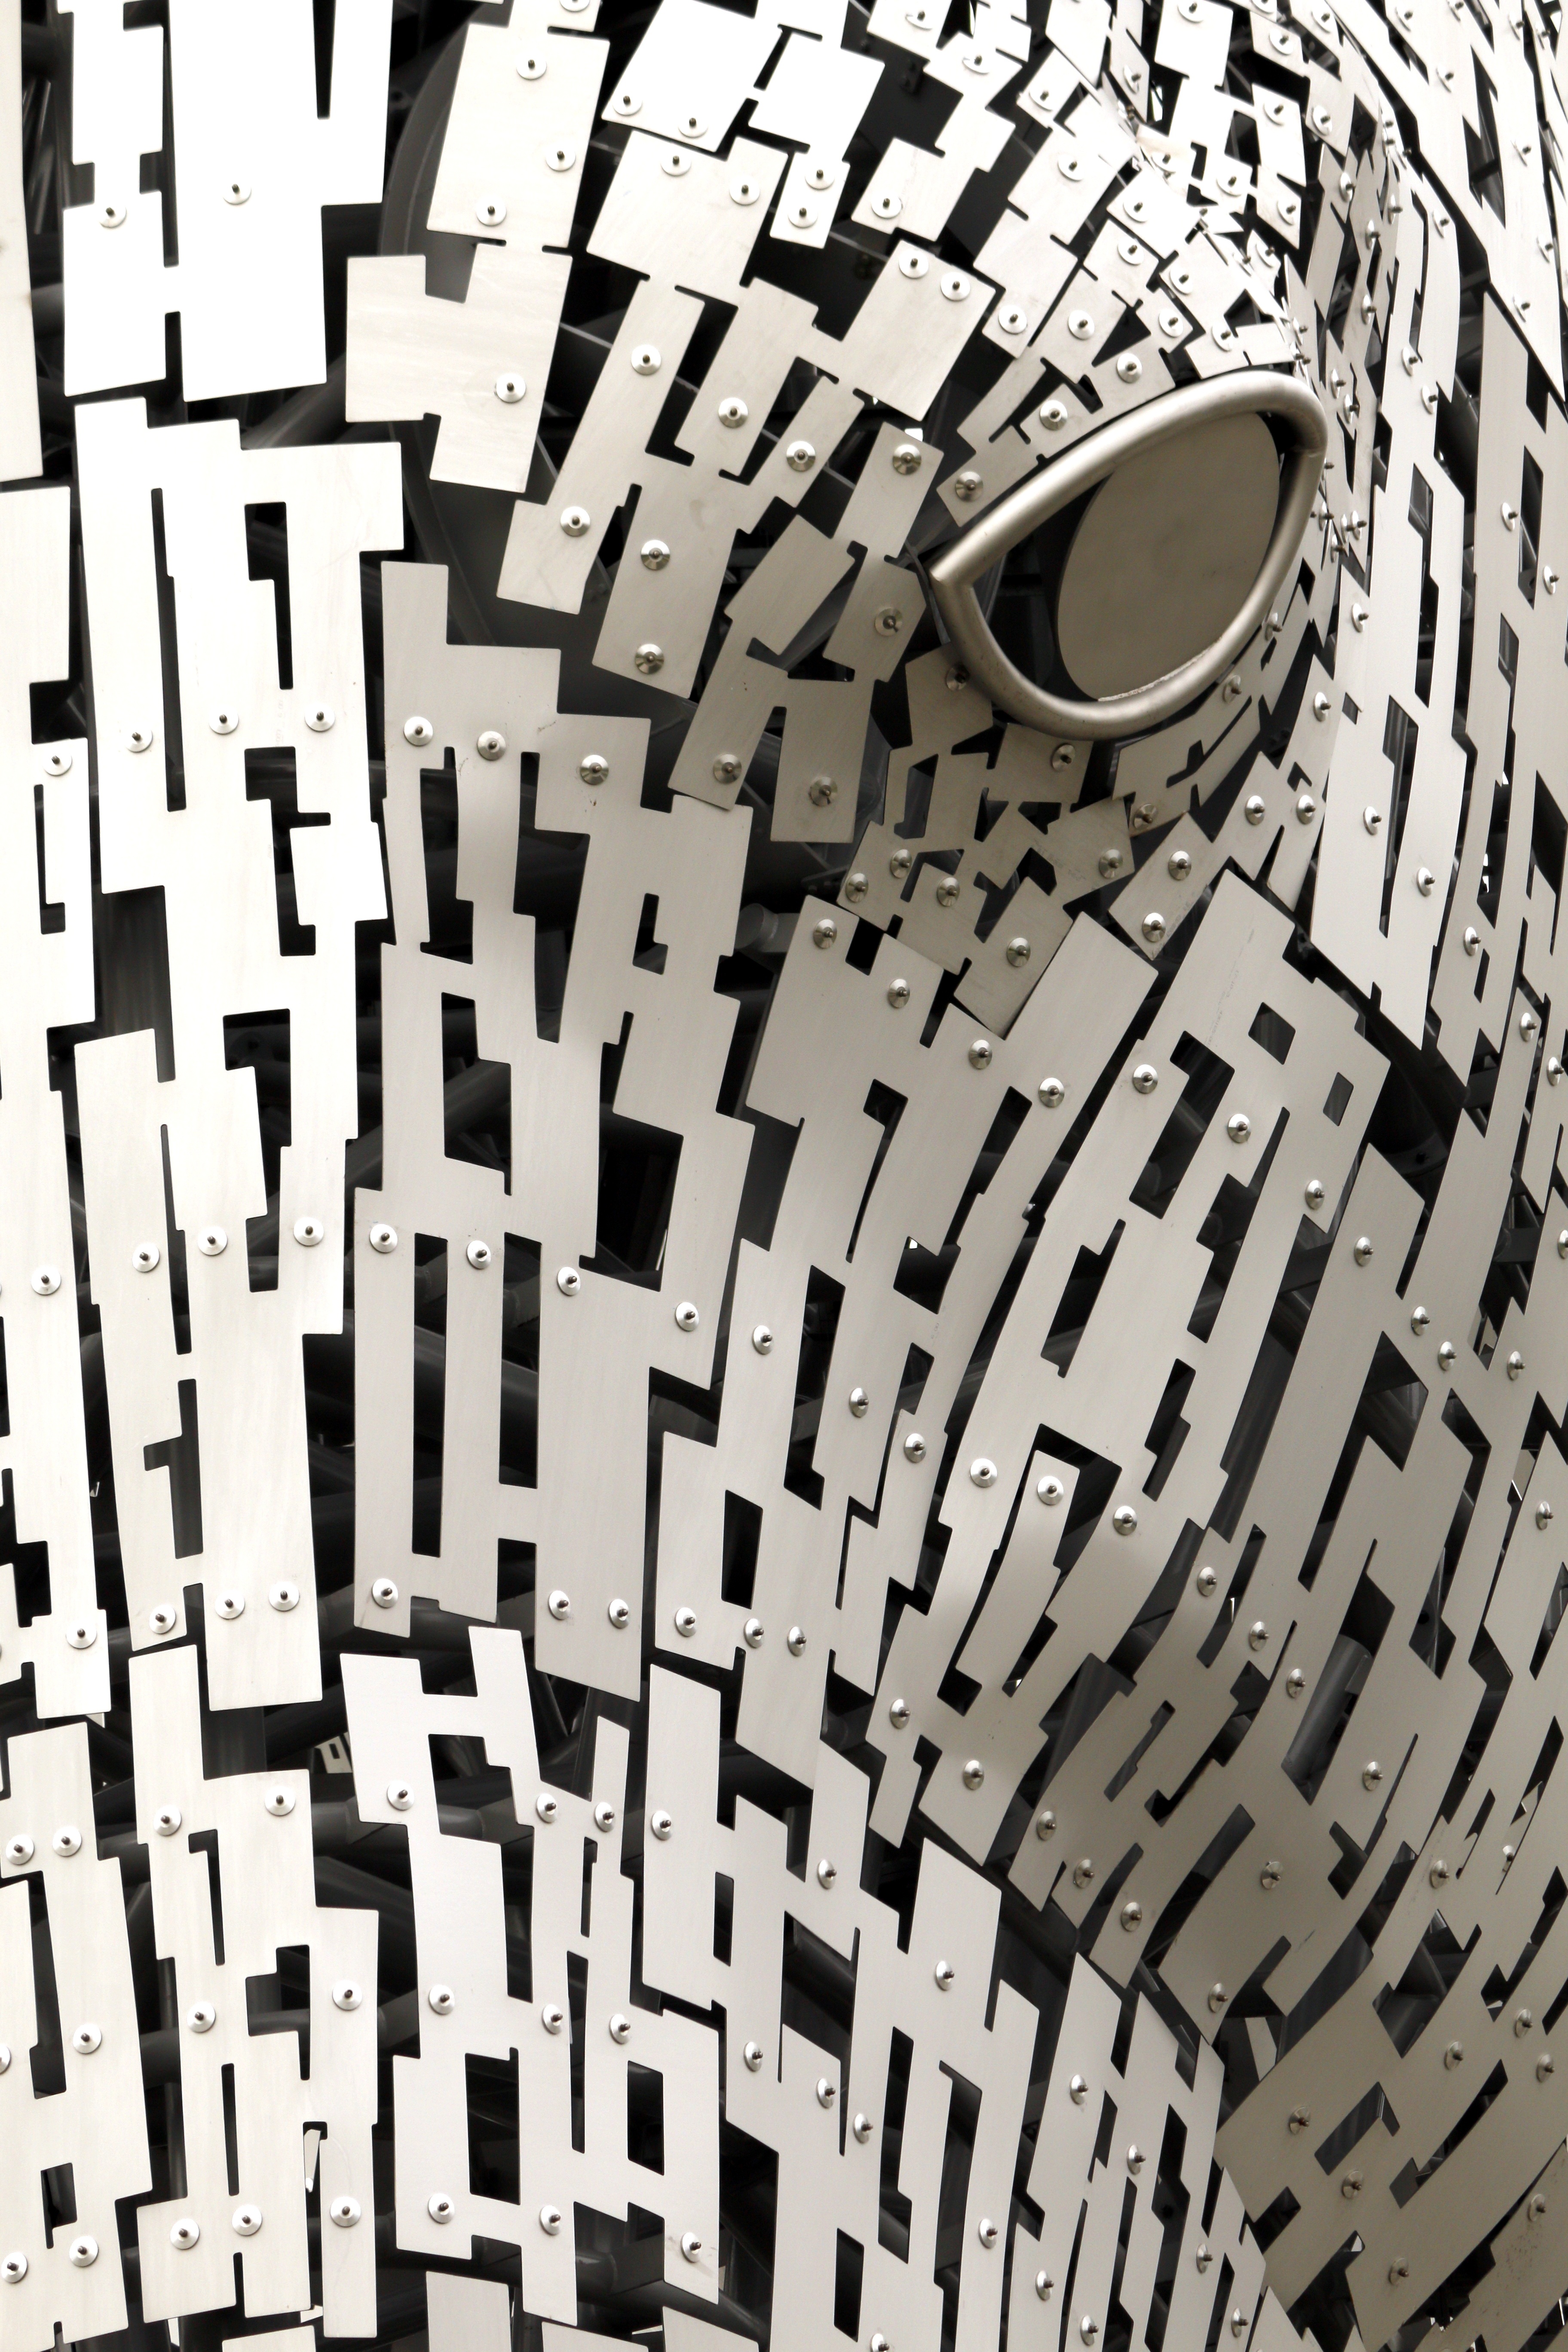
black and white, number, animal, monument, steel, statue, pattern, line, horse, metal, black, monochrome, closeup, modern, circle, font, sculpture, art, drawing, illustration, design, symmetry, scotland, shape, falkirk, modern art, monochrome photography